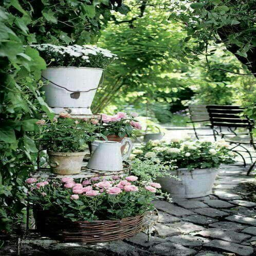
shady place in the garden